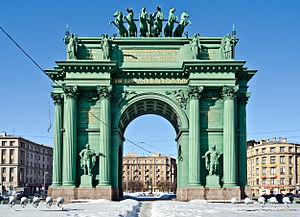
Cet article recense les arcs de triomphe construits à une époque postérieure à celle de l'Empire romain.
Les styles architecturaux à Saint-Pétersbourg forment une polyphonie harmonieuse qui a fait de cette ville la première grande ville moderne sur le territoire de l'Empire russe.
Fiodor Petrovitch Ouvarov, né le 27 avril 1769 à Khrouslovka, décédé le 2 décembre 1824 à Saint-Pétersbourg, est un général de cavalerie et conseiller privé.
L’arc de triomphe de Narva a été construit en 1814 afin de célébrer la victoire russe sur Napoléon Iᵉʳ. Il est placé à l'embouchure de la route menant de Saint-Pétersbourg à Peterhof, Narva et Revel. Il s’agit d'un homologue russe à l’arc de triomphe du Carrousel.